Path protection

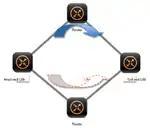
Global Path Protection (1:1)

In this protection scheme, a primary and a backup LSP are computed and setup at the provisioning time prior to failures. The backup LSP does not necessarily need to have the same constrain in terms of bandwidth as the primary; it is possible to reserve less bandwidth on the backup LSP and not incur in packet loss when in use. This is because the bandwidth of the link is shared among the different LSPs and the reason why the previous explained protection scheme is not preferred. It is also true that the Backup LSP does not necessarily carry traffic unless the primary LSP fails. When this occurs, a fault indication signal (FIS) is sent back to the head-end LSR that will immediately switch the traffic to the backup LSP. The drawback in this protection scheme is that the longer the LSPs, the longer the recovery time will be because of the travel time of the FIS notification.